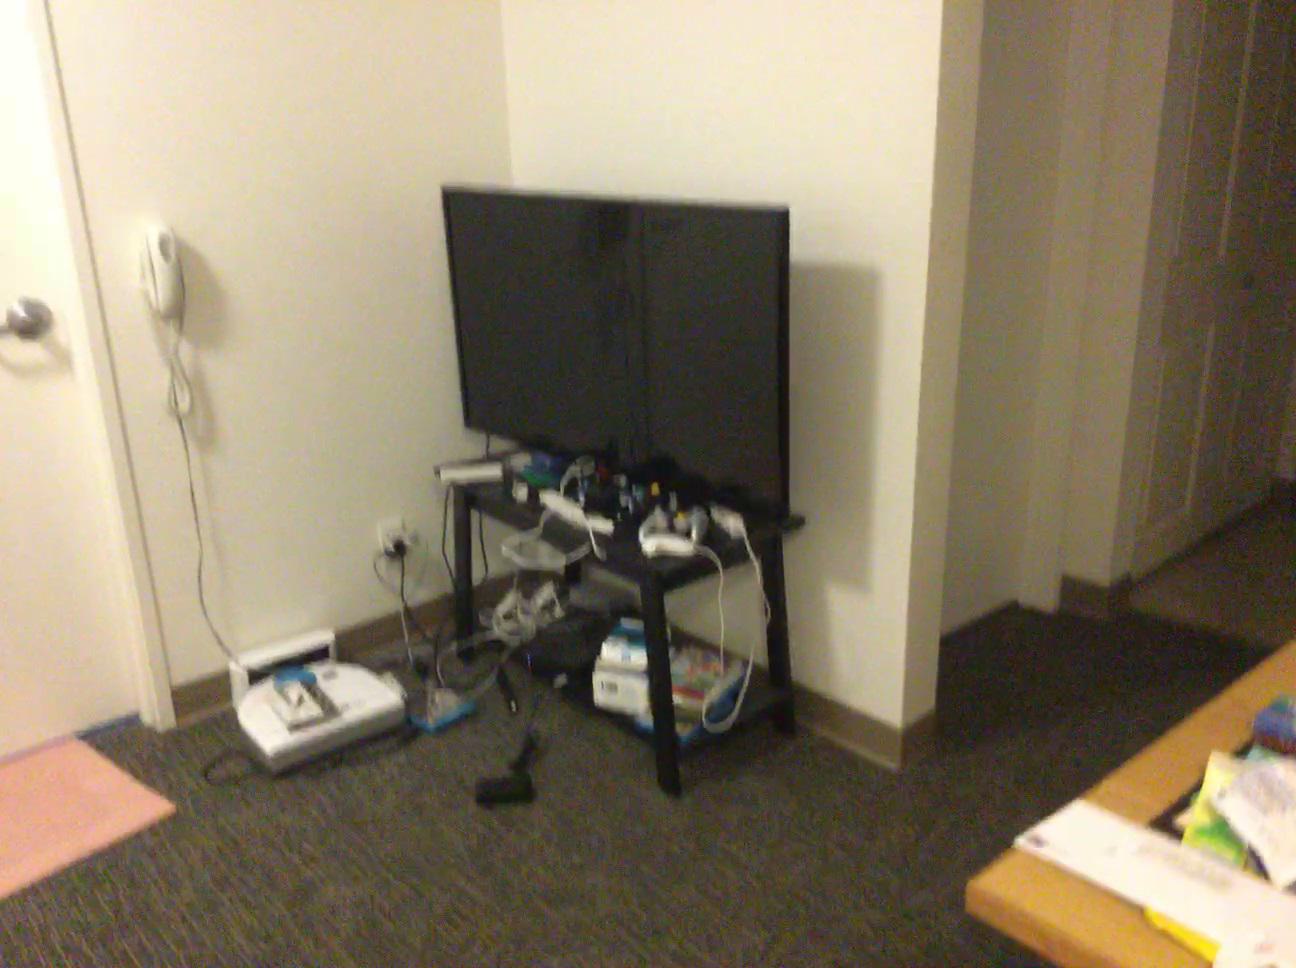
Question: In the image, there is the stand. Pinpoint several points within the vacant space situated in front of the stand from the world's perspective. Your final answer should be formatted as a list of tuples, i.e. [(x1, y1), ...], where each tuple contains the x and y coordinates of a point satisfying the conditions above. The coordinates should be between 0 and 1, indicating the normalized pixel locations of the points.
Answer: [(0.616, 0.943), (0.584, 0.916), (0.586, 0.972), (0.553, 0.943), (0.524, 0.915), (0.522, 0.971), (0.492, 0.942), (0.465, 0.915), (0.458, 0.970), (0.431, 0.941), (0.406, 0.914), (0.396, 0.969), (0.370, 0.941), (0.347, 0.914)]